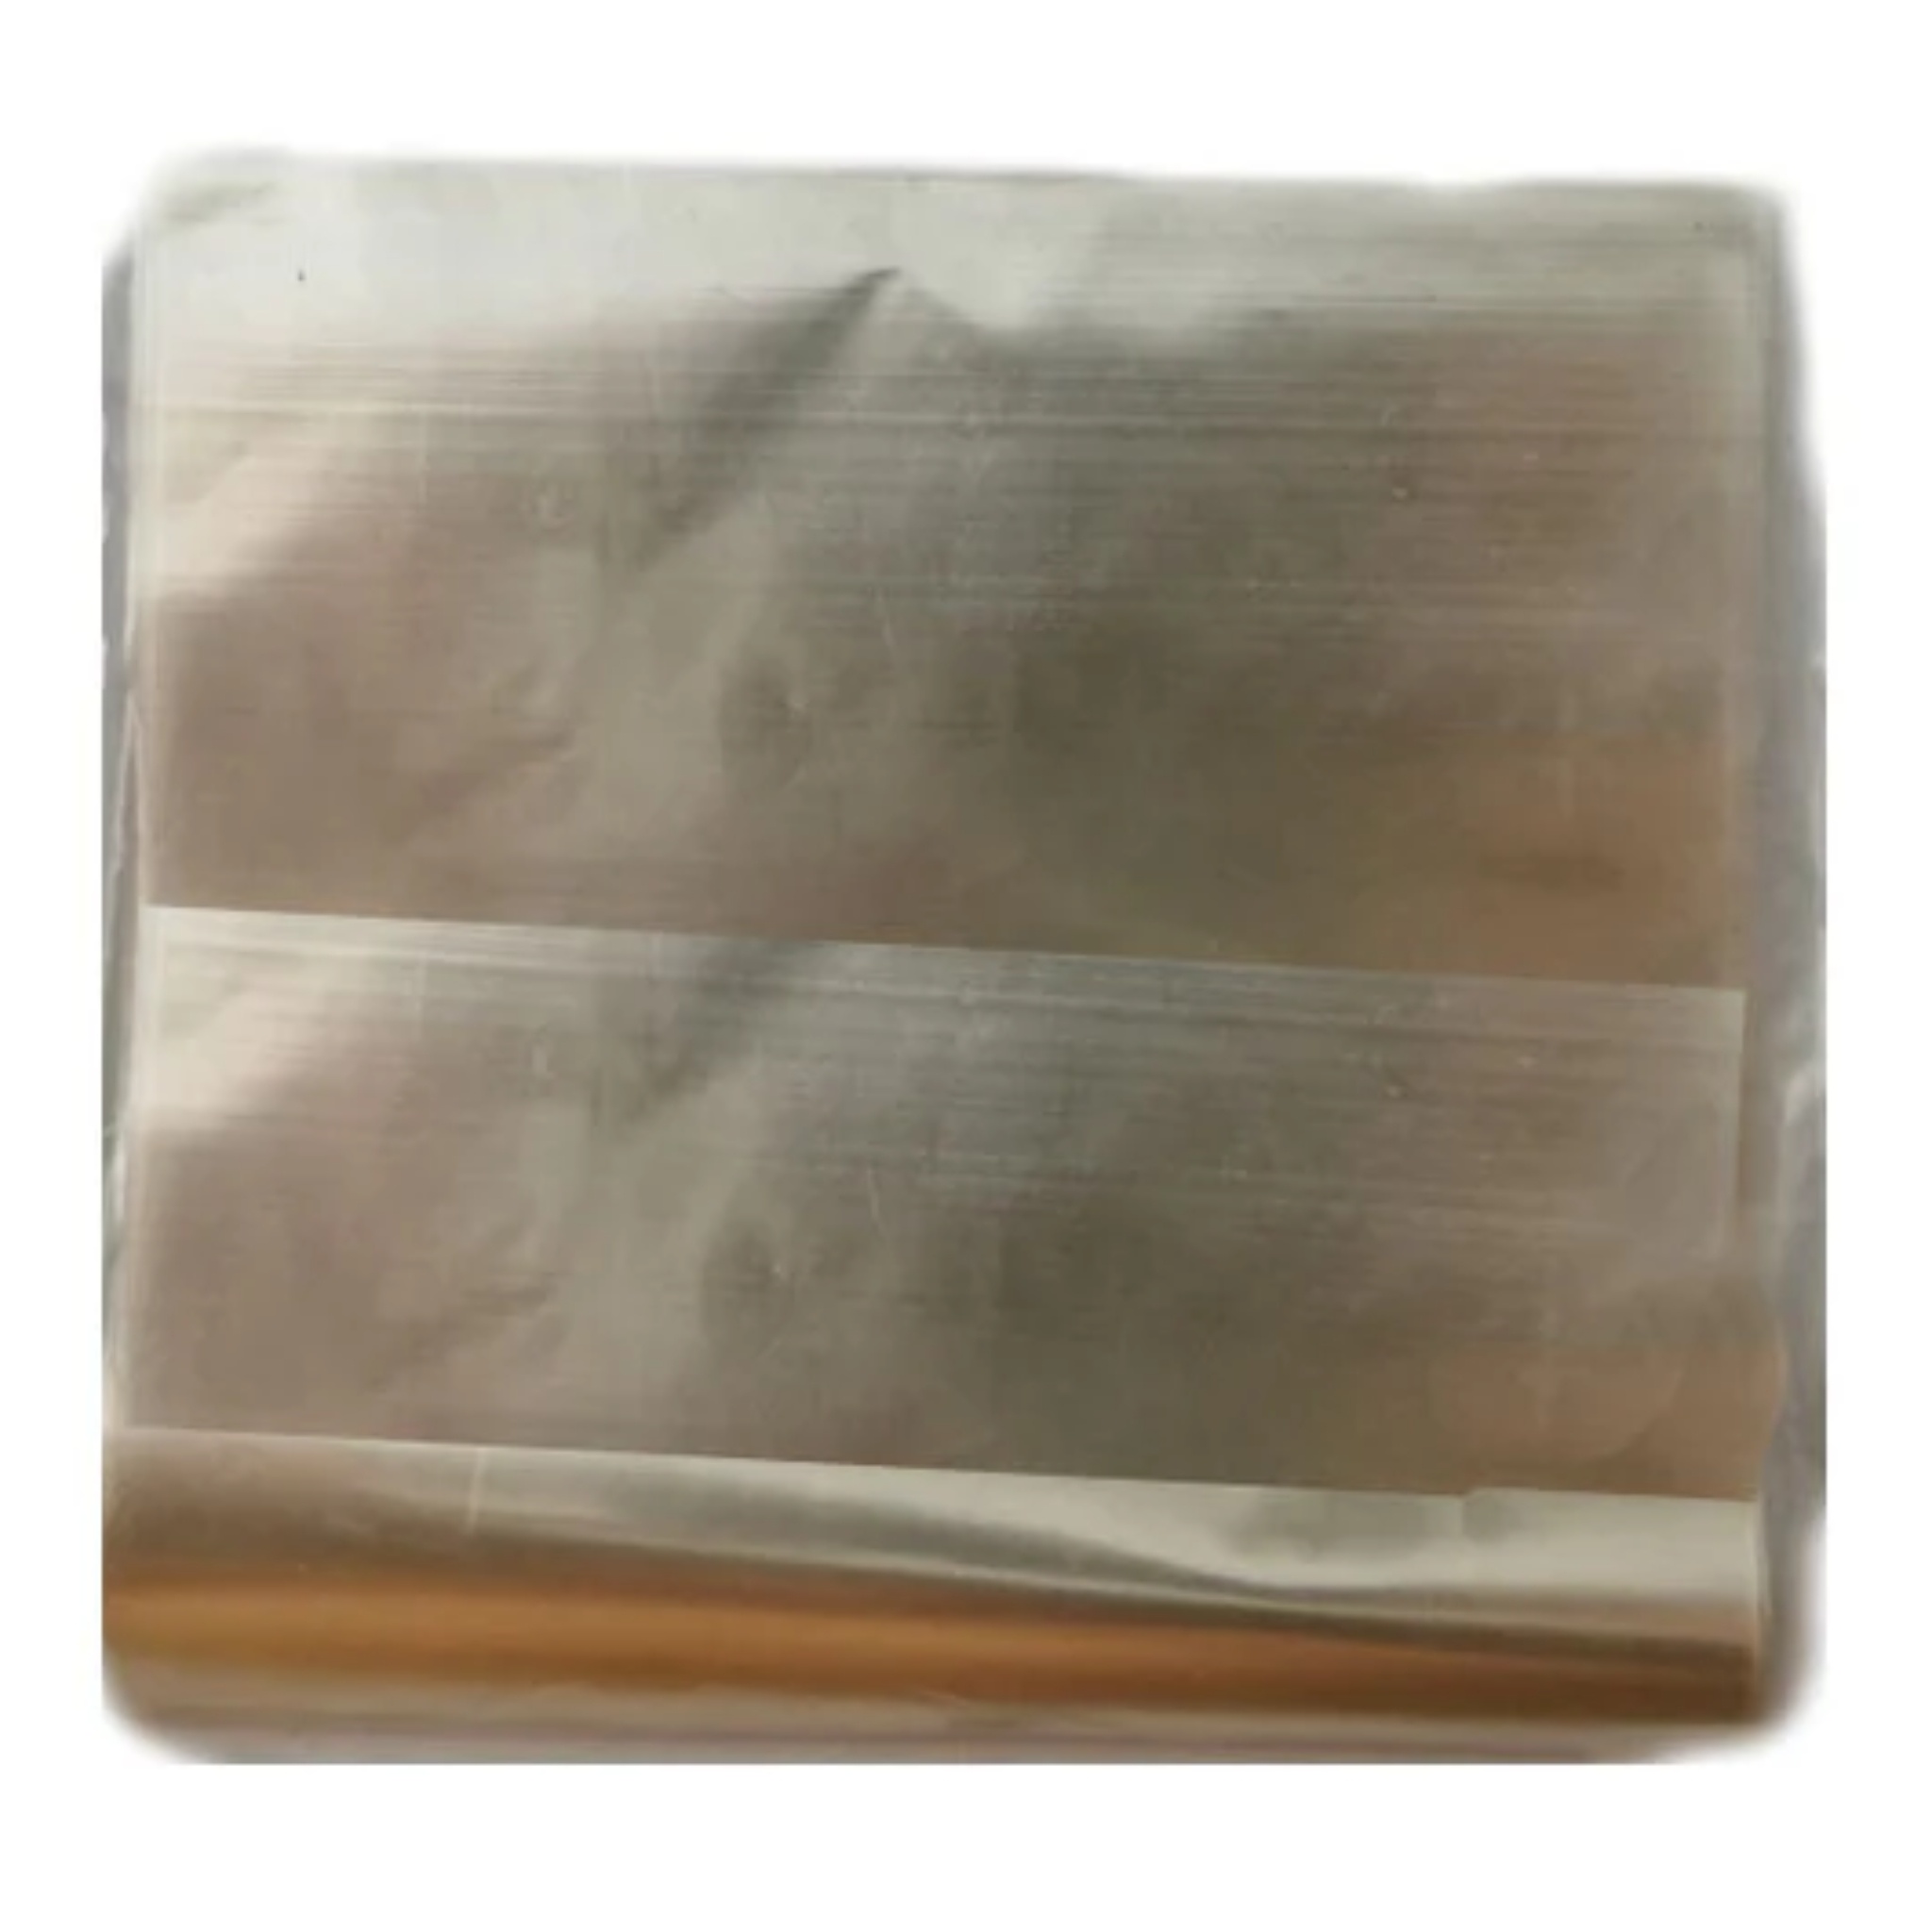
Papel celofan
Brand: Steel
Category: Home & Garden > Kitchen & Dining > Food Storage > Food Wraps > Plastic Wrap